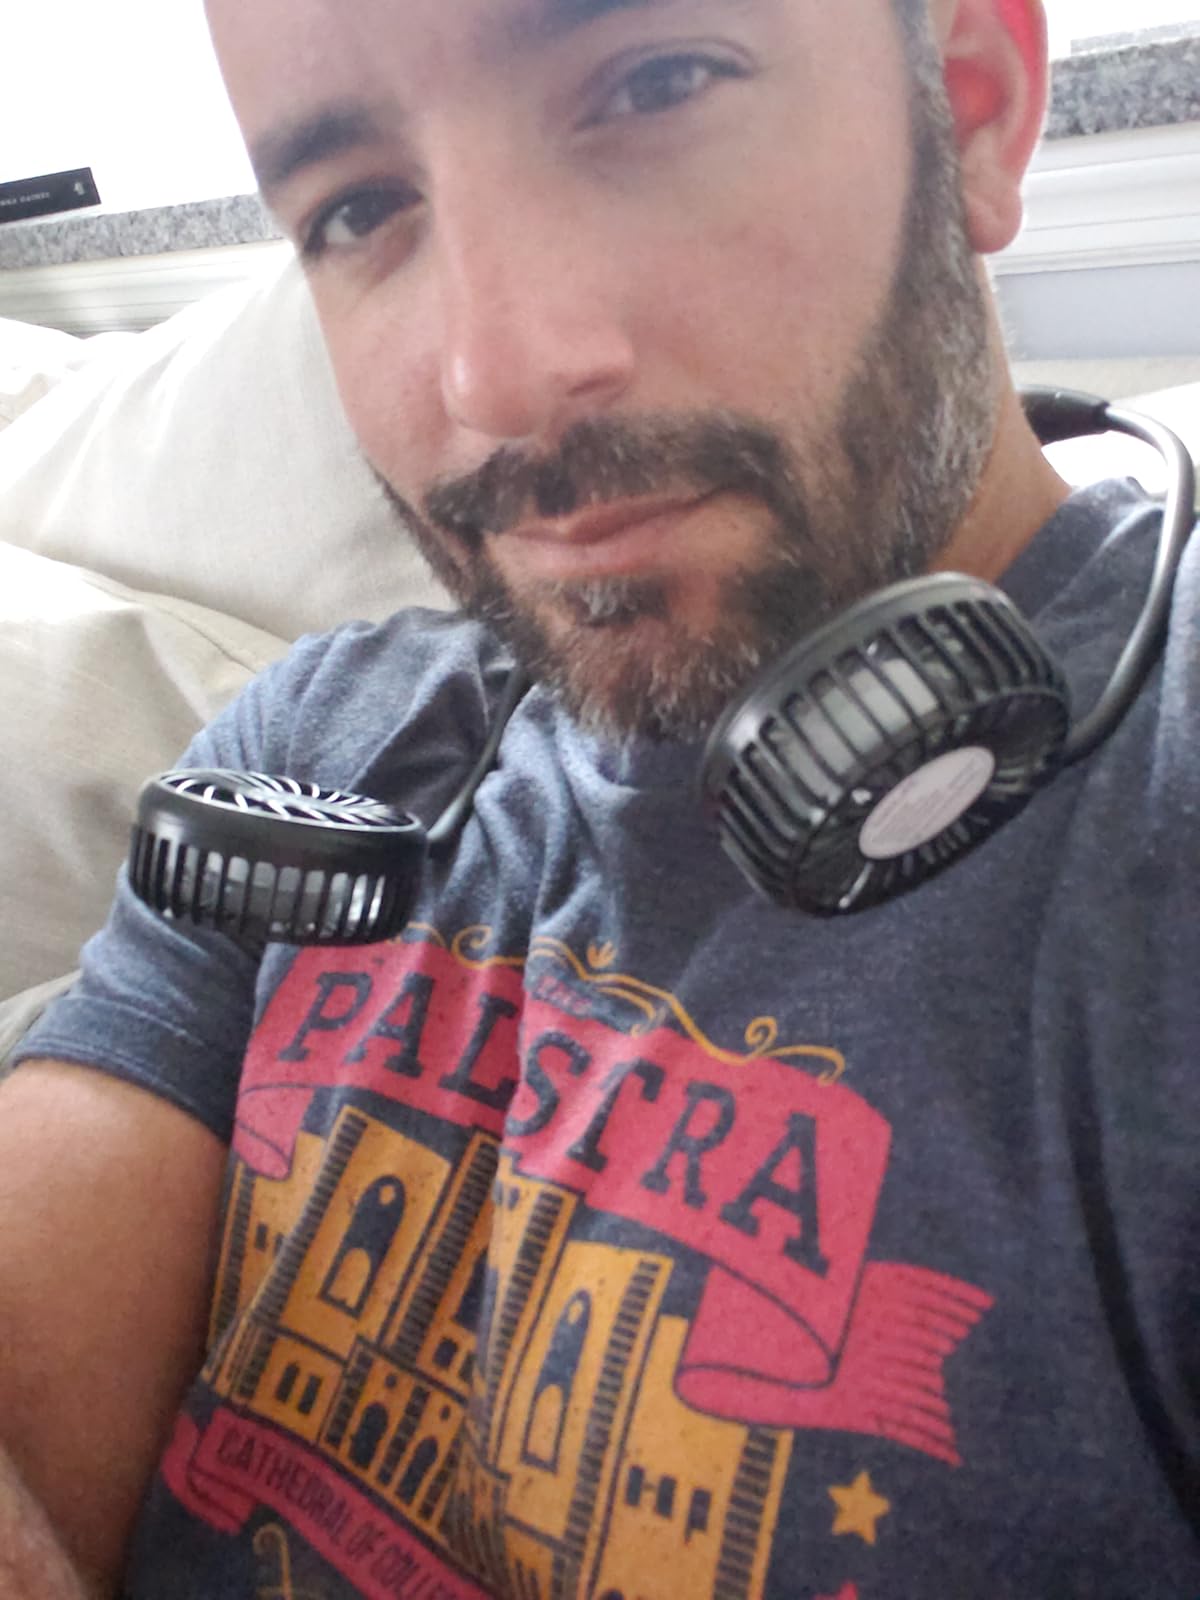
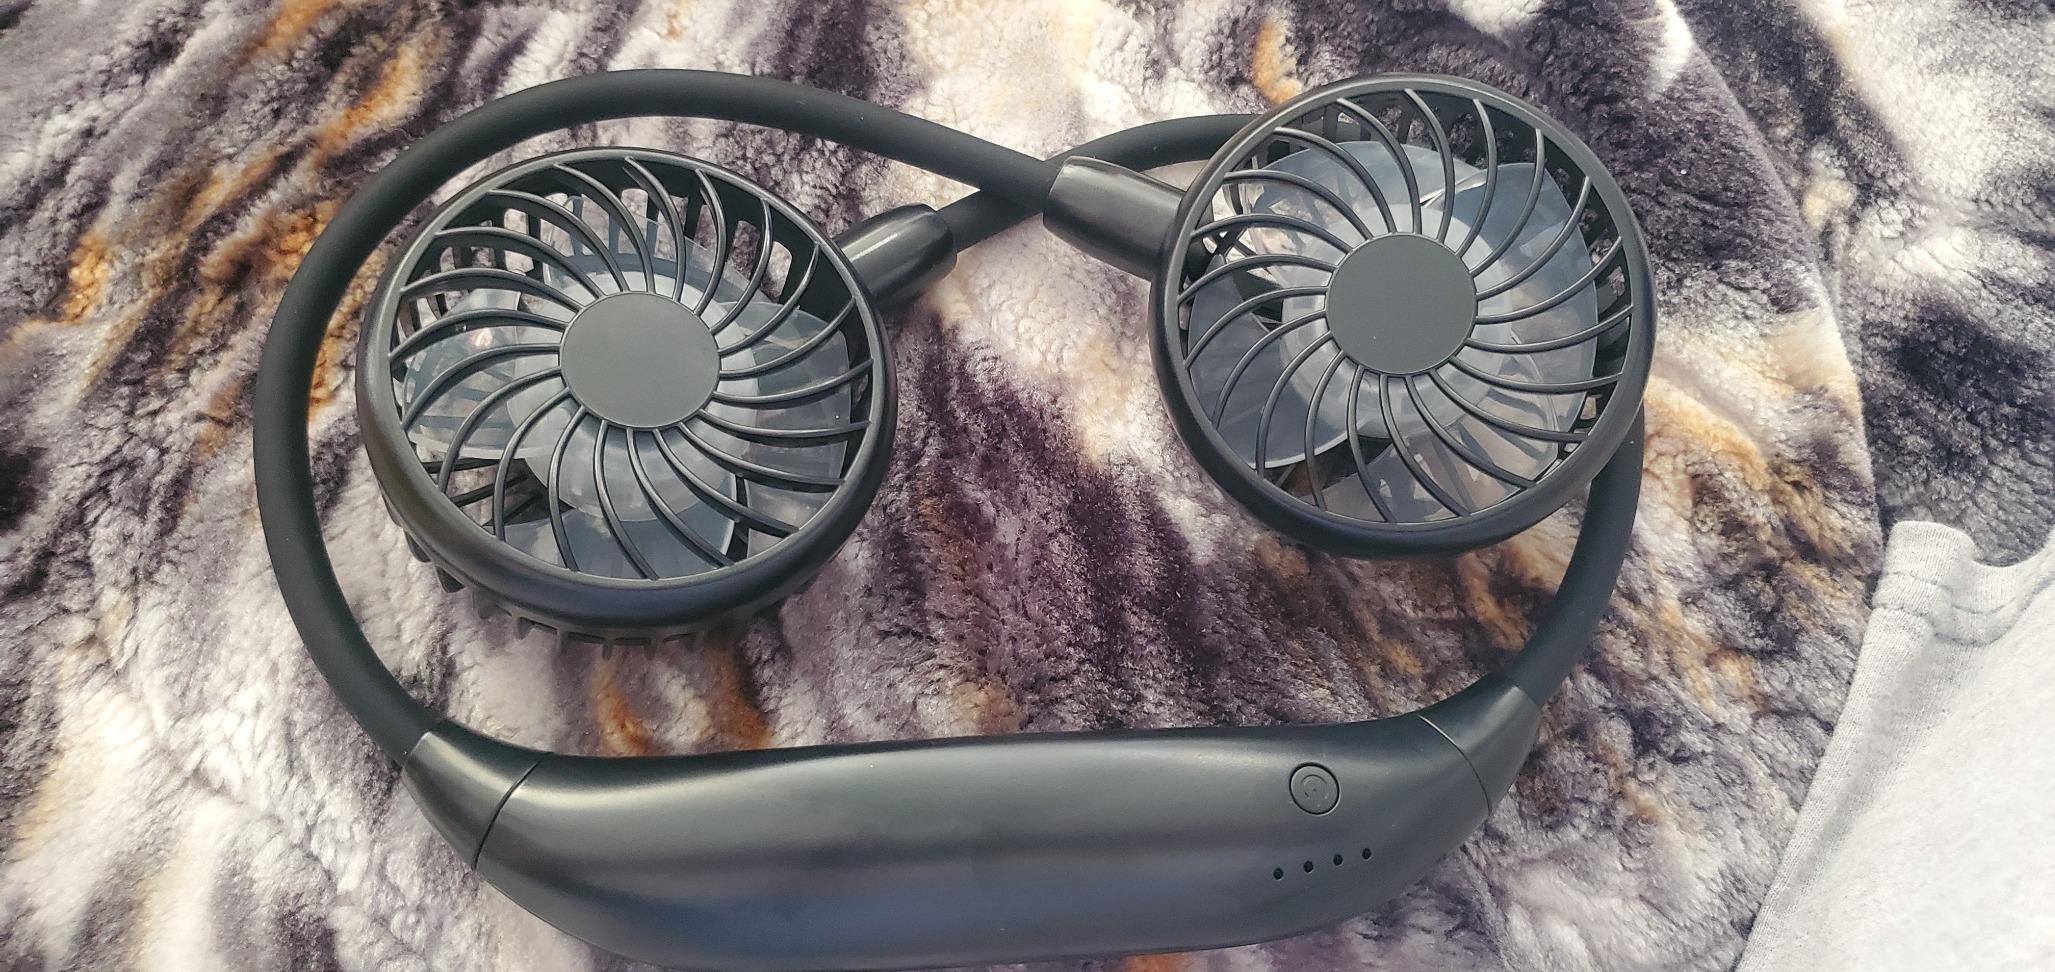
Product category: fan
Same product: yes